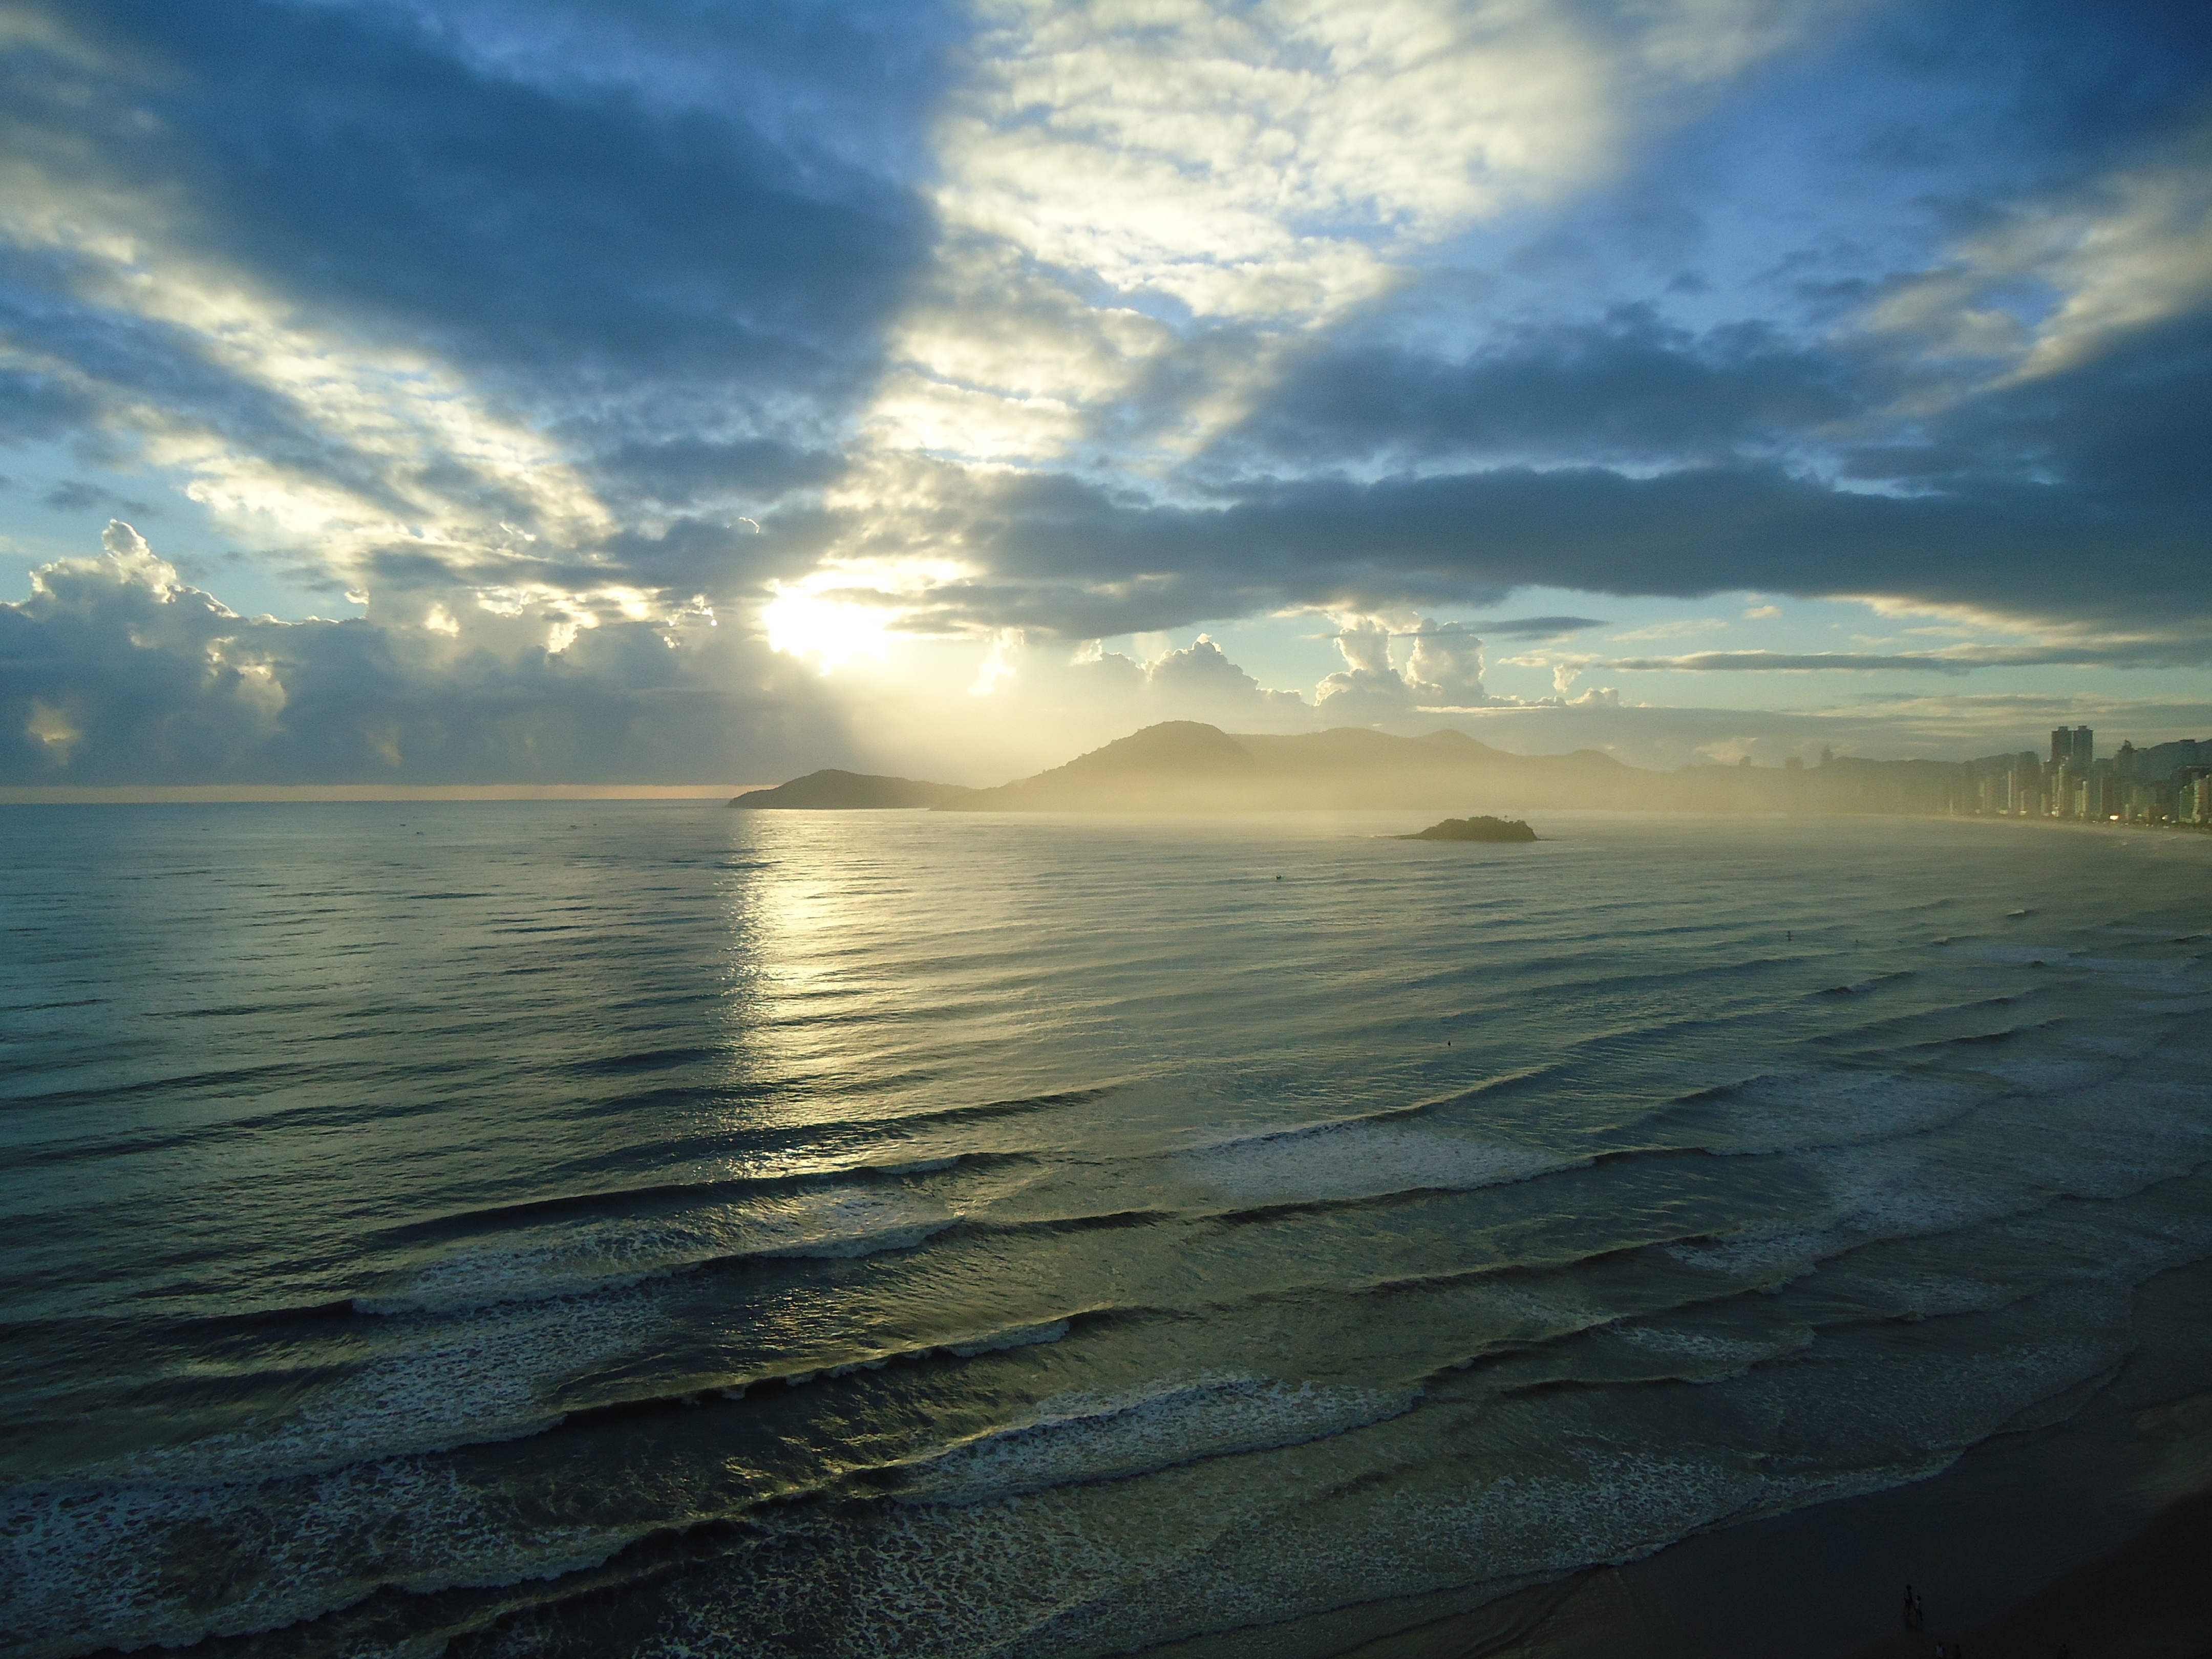
beach, landscape, sea, coast, water, nature, sand, ocean, horizon, cloud, sky, sun, sunrise, sunset, sunlight, morning, shore, wave, dawn, atmosphere, summer, dusk, evening, reflection, bay, ride, blue, rest, tourism, trip, body of water, blue sky, clouds, holidays, mar, agua, litoral, sol, brazil, quiet, afterglow, beira mar, santa catarina, ocean sky, wind wave, crack of dawn, cambori